Fred Hochberg

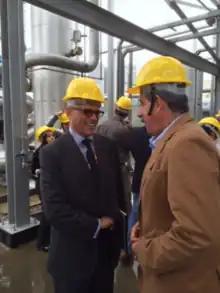
Hochberg tours a Brazilian landfill gas-to-energy plant constructed with U.S. equipment in 2014

Following his years in the Clinton administration, he was in December 2003 appointed dean of the Milano School of International Affairs, Management, and Urban Policy, a post he left in late 2008.